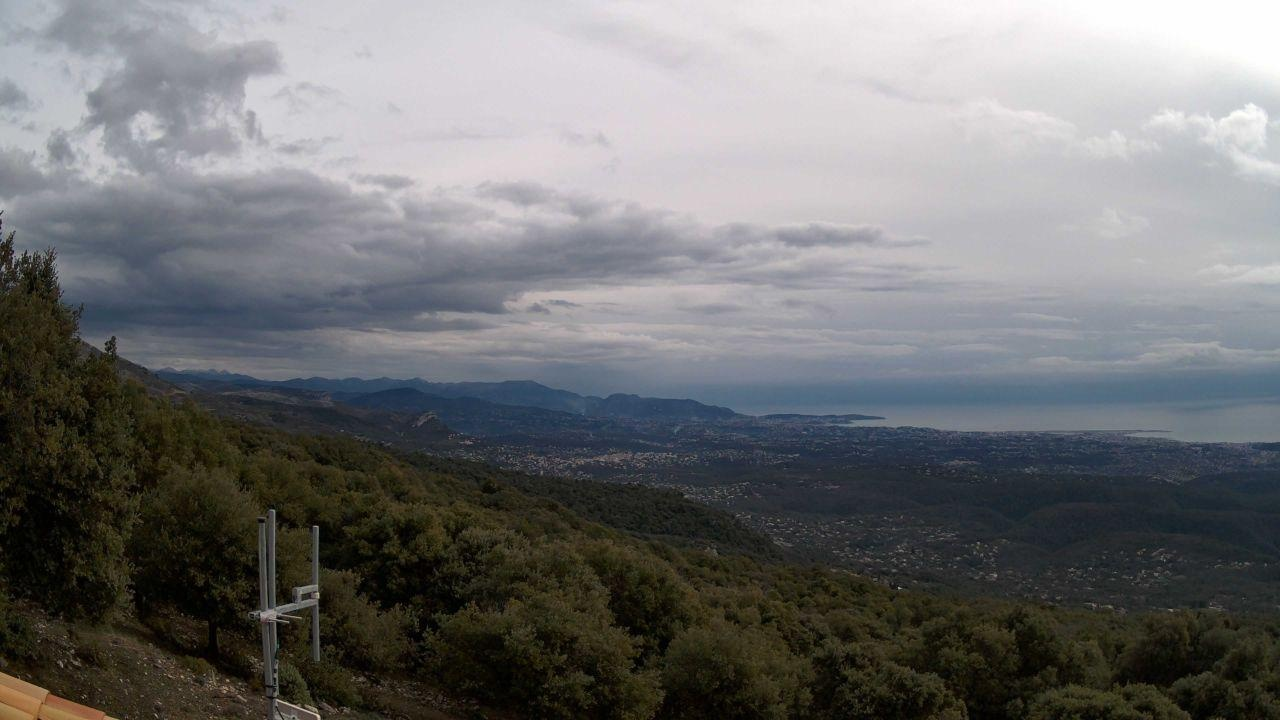
Fire: no
Smoke: yes